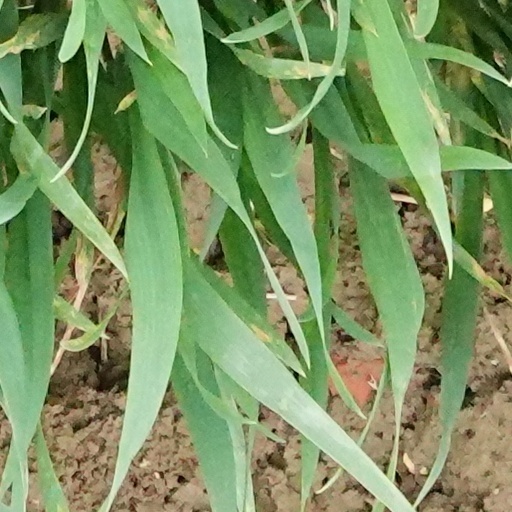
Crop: wheat